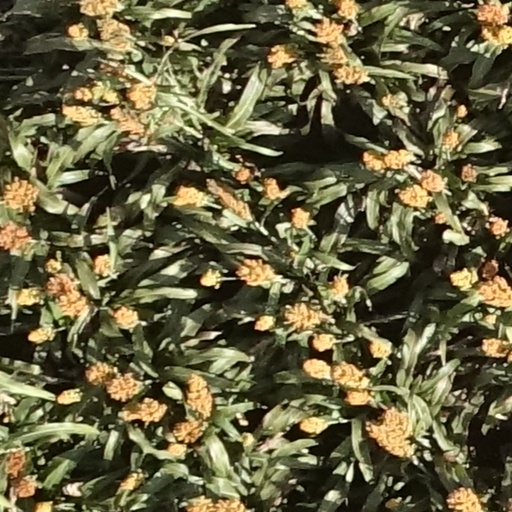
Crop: sorghum